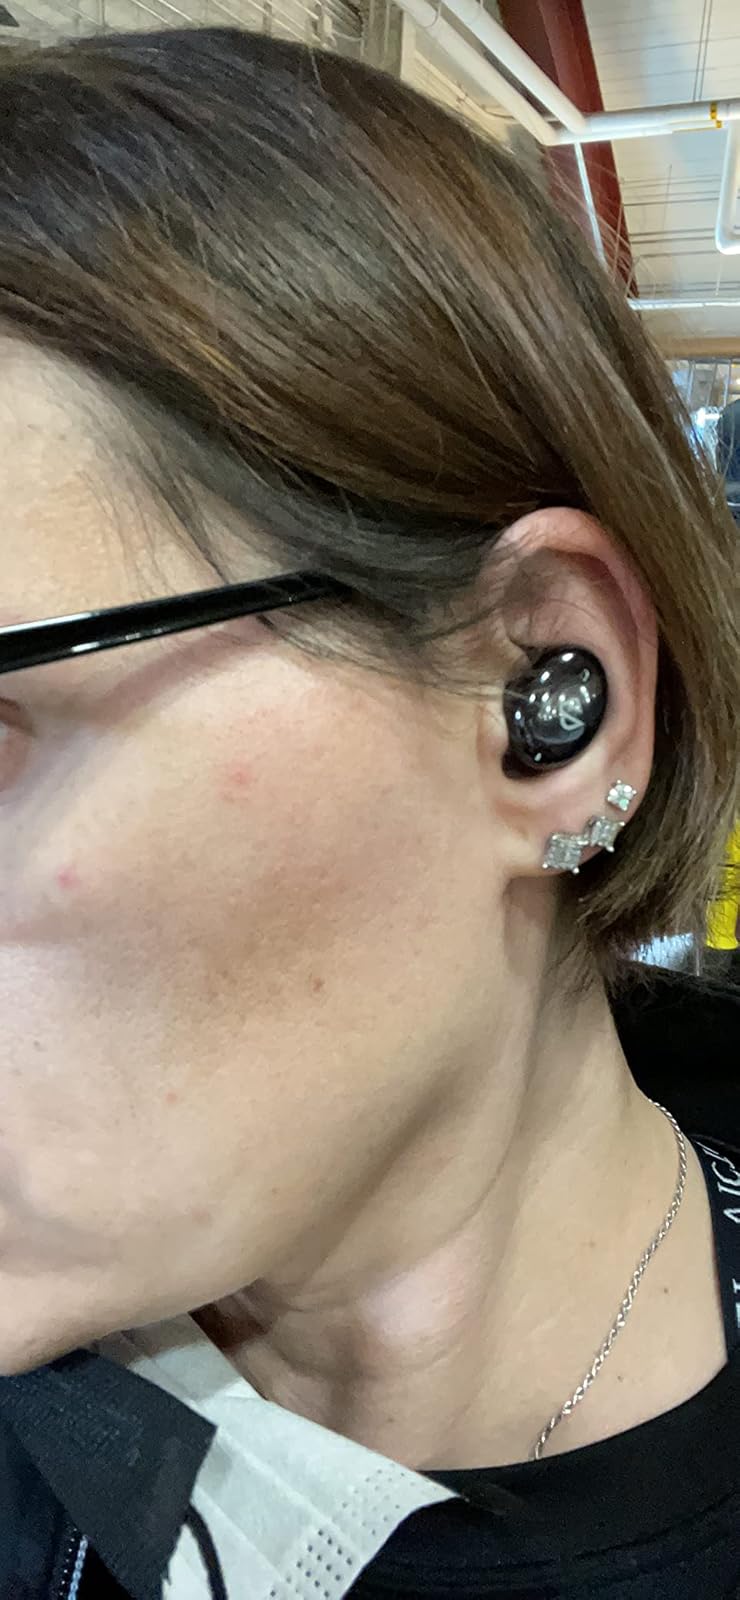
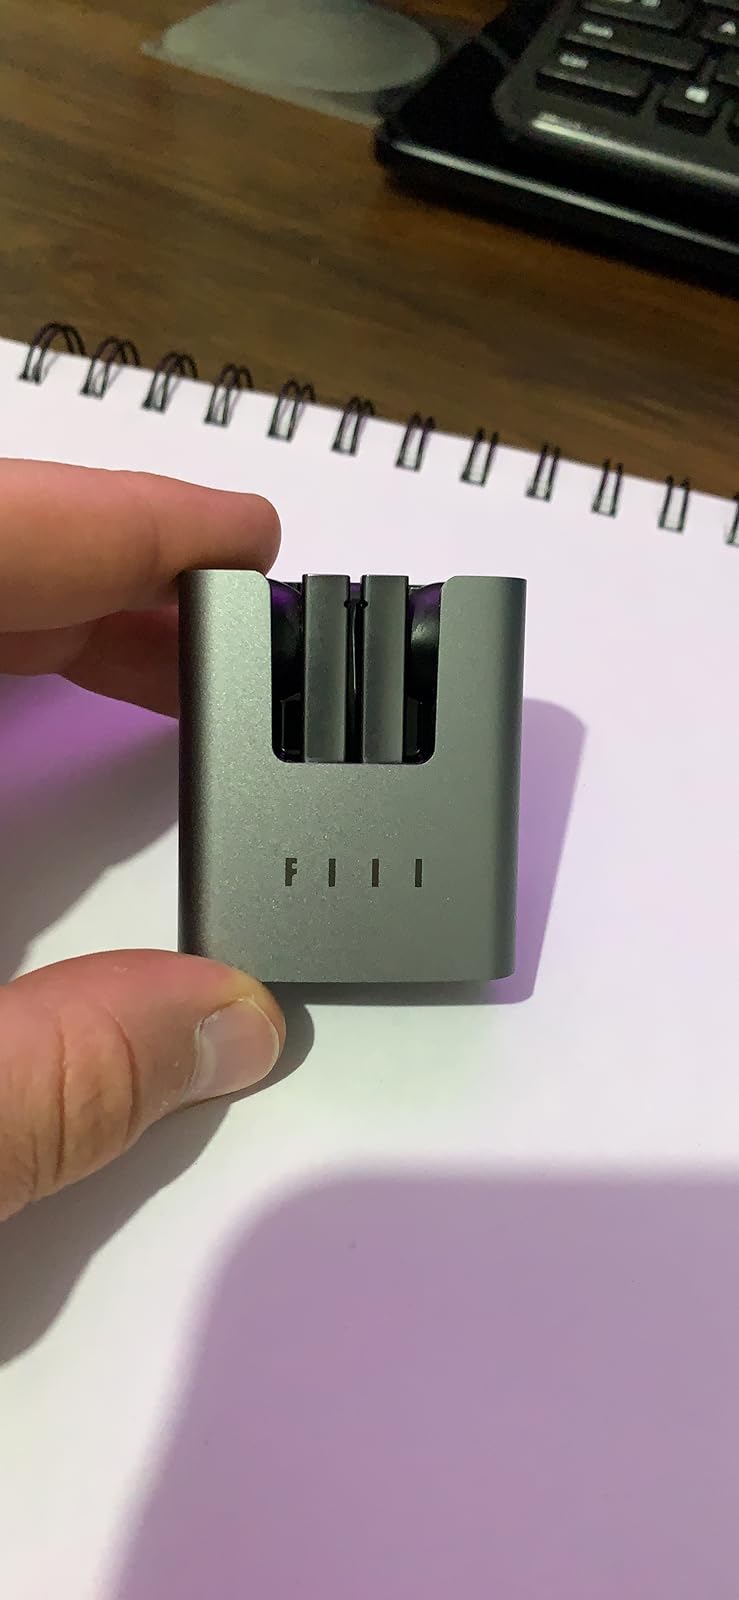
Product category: earbuds
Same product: no